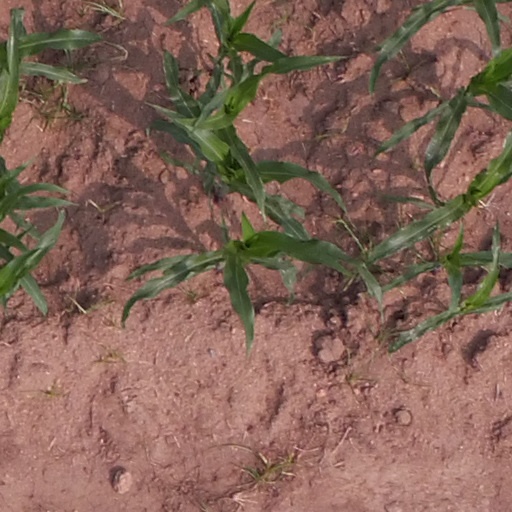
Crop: maize; corn